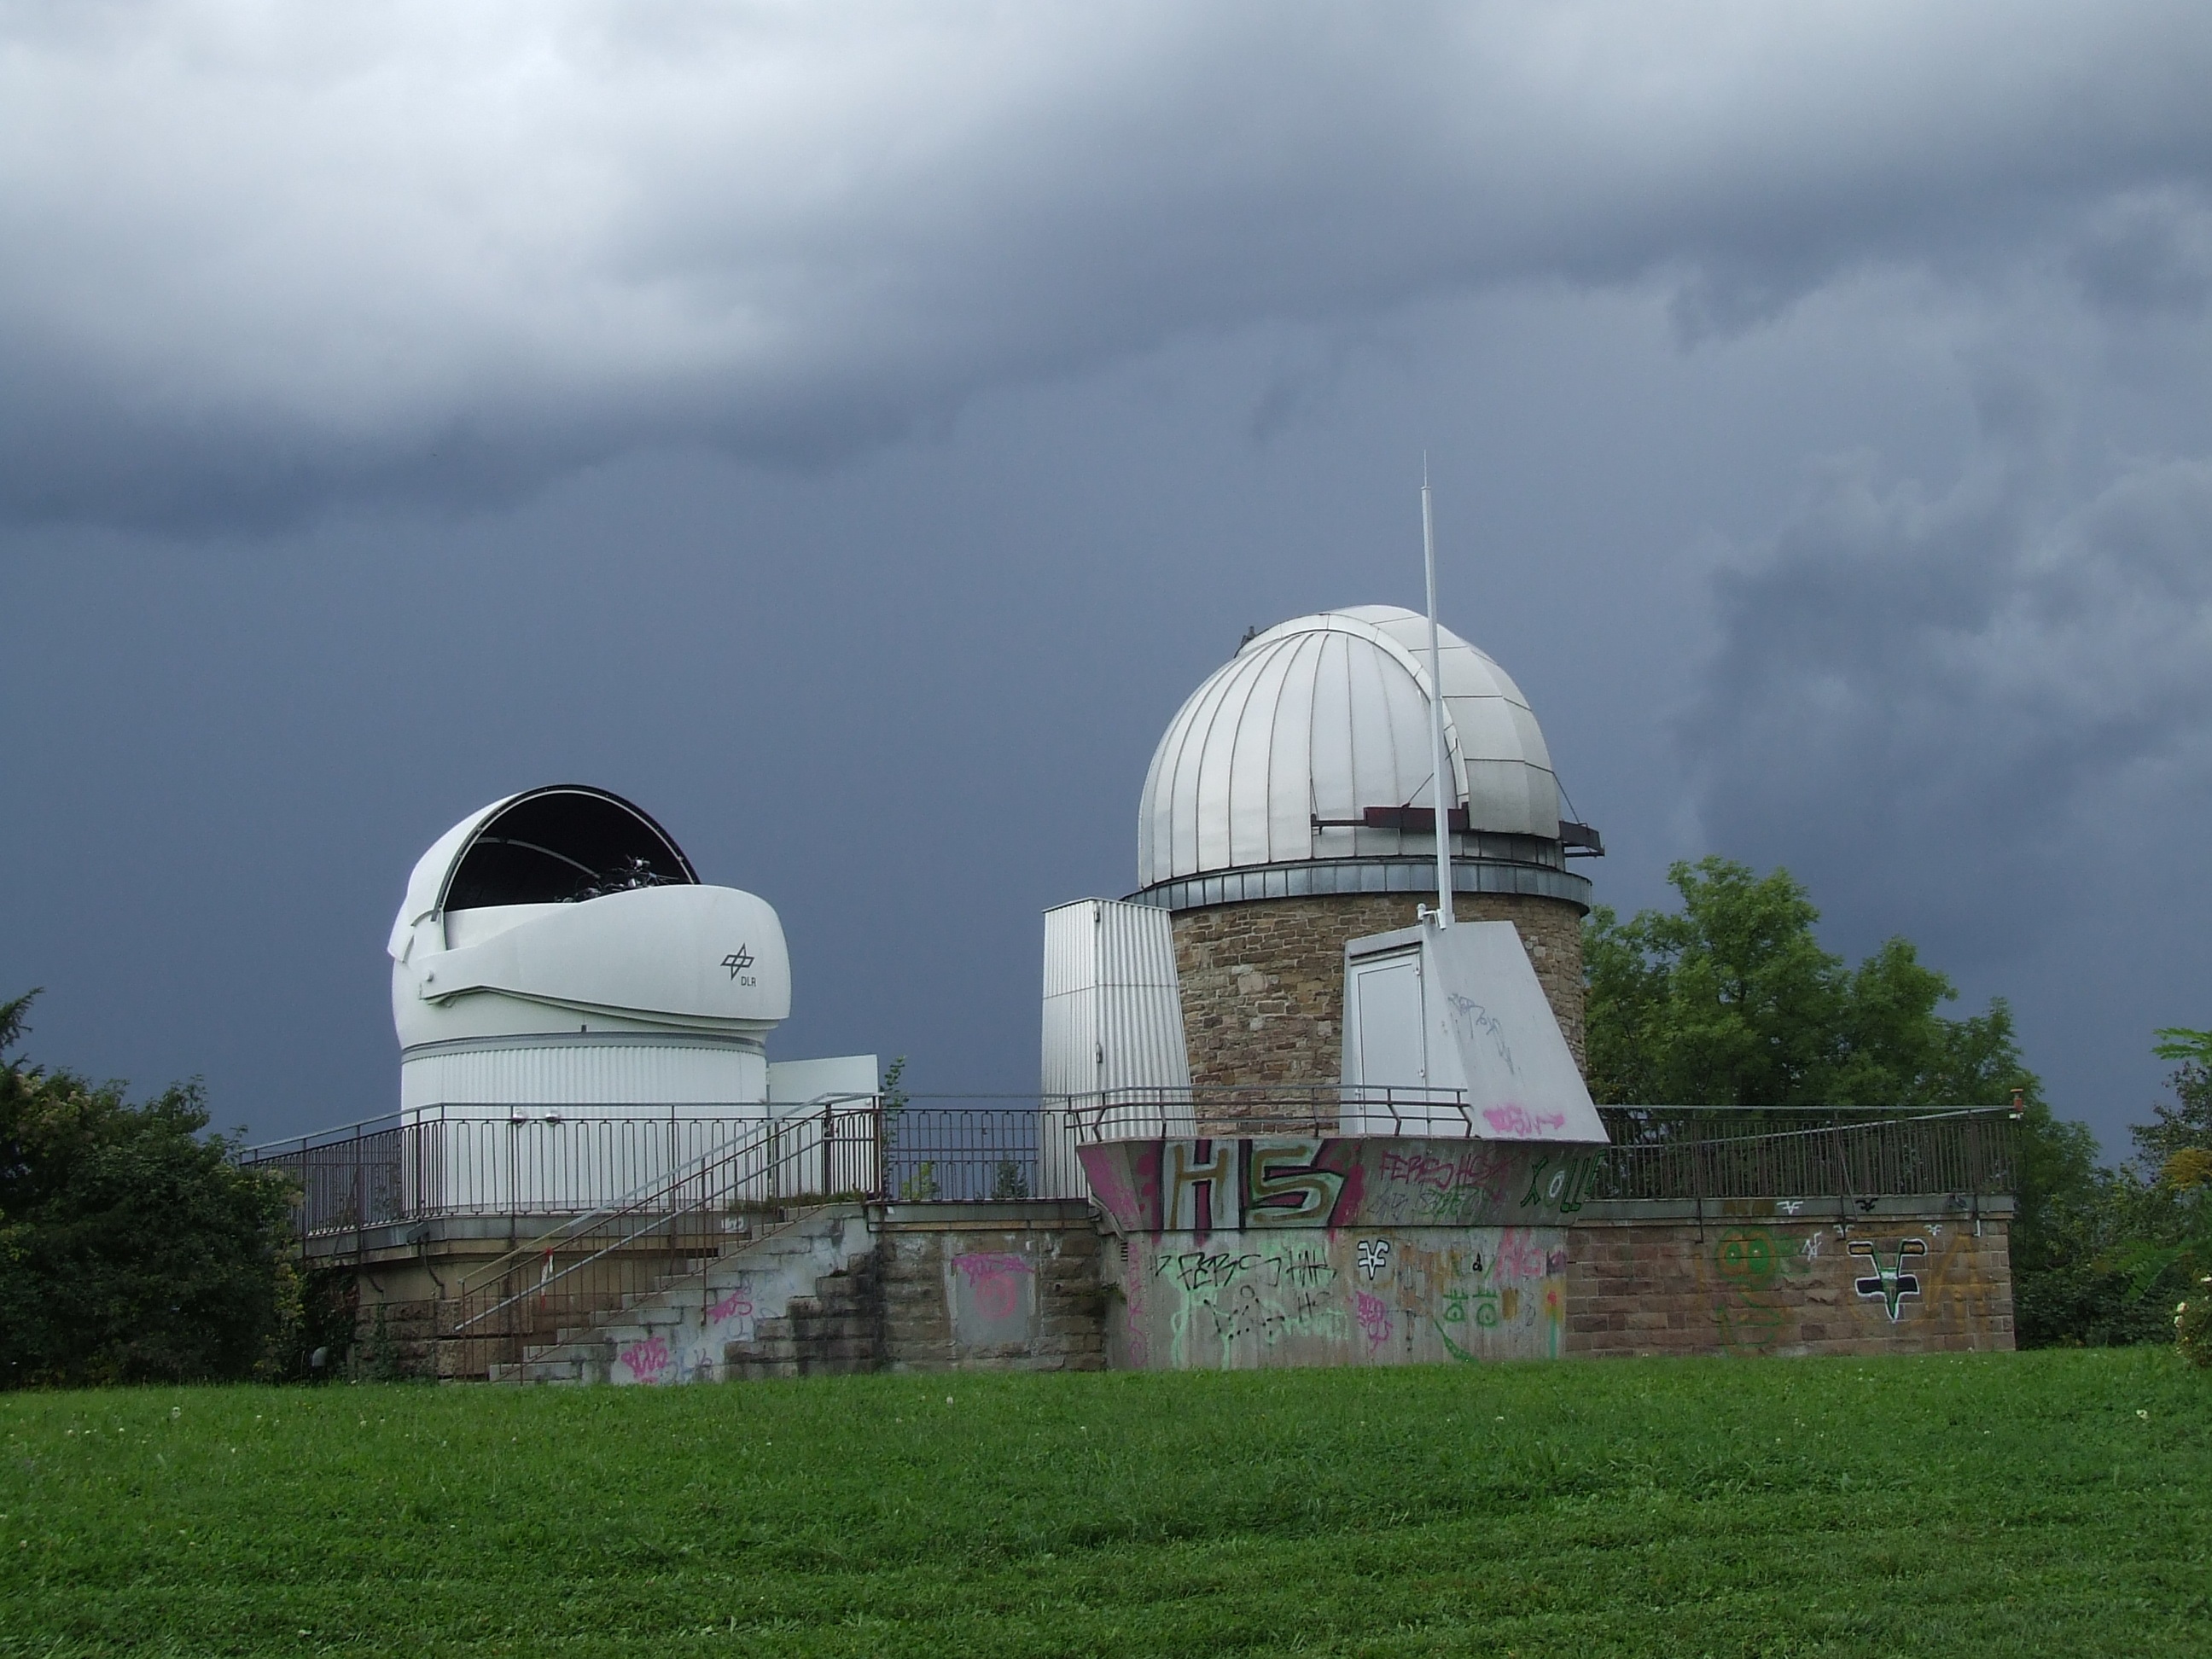
building, tower, observatory, thunderstorm, dome, stuttgart, astronomical observatory, power station, outdoor structure, uhlandsh he